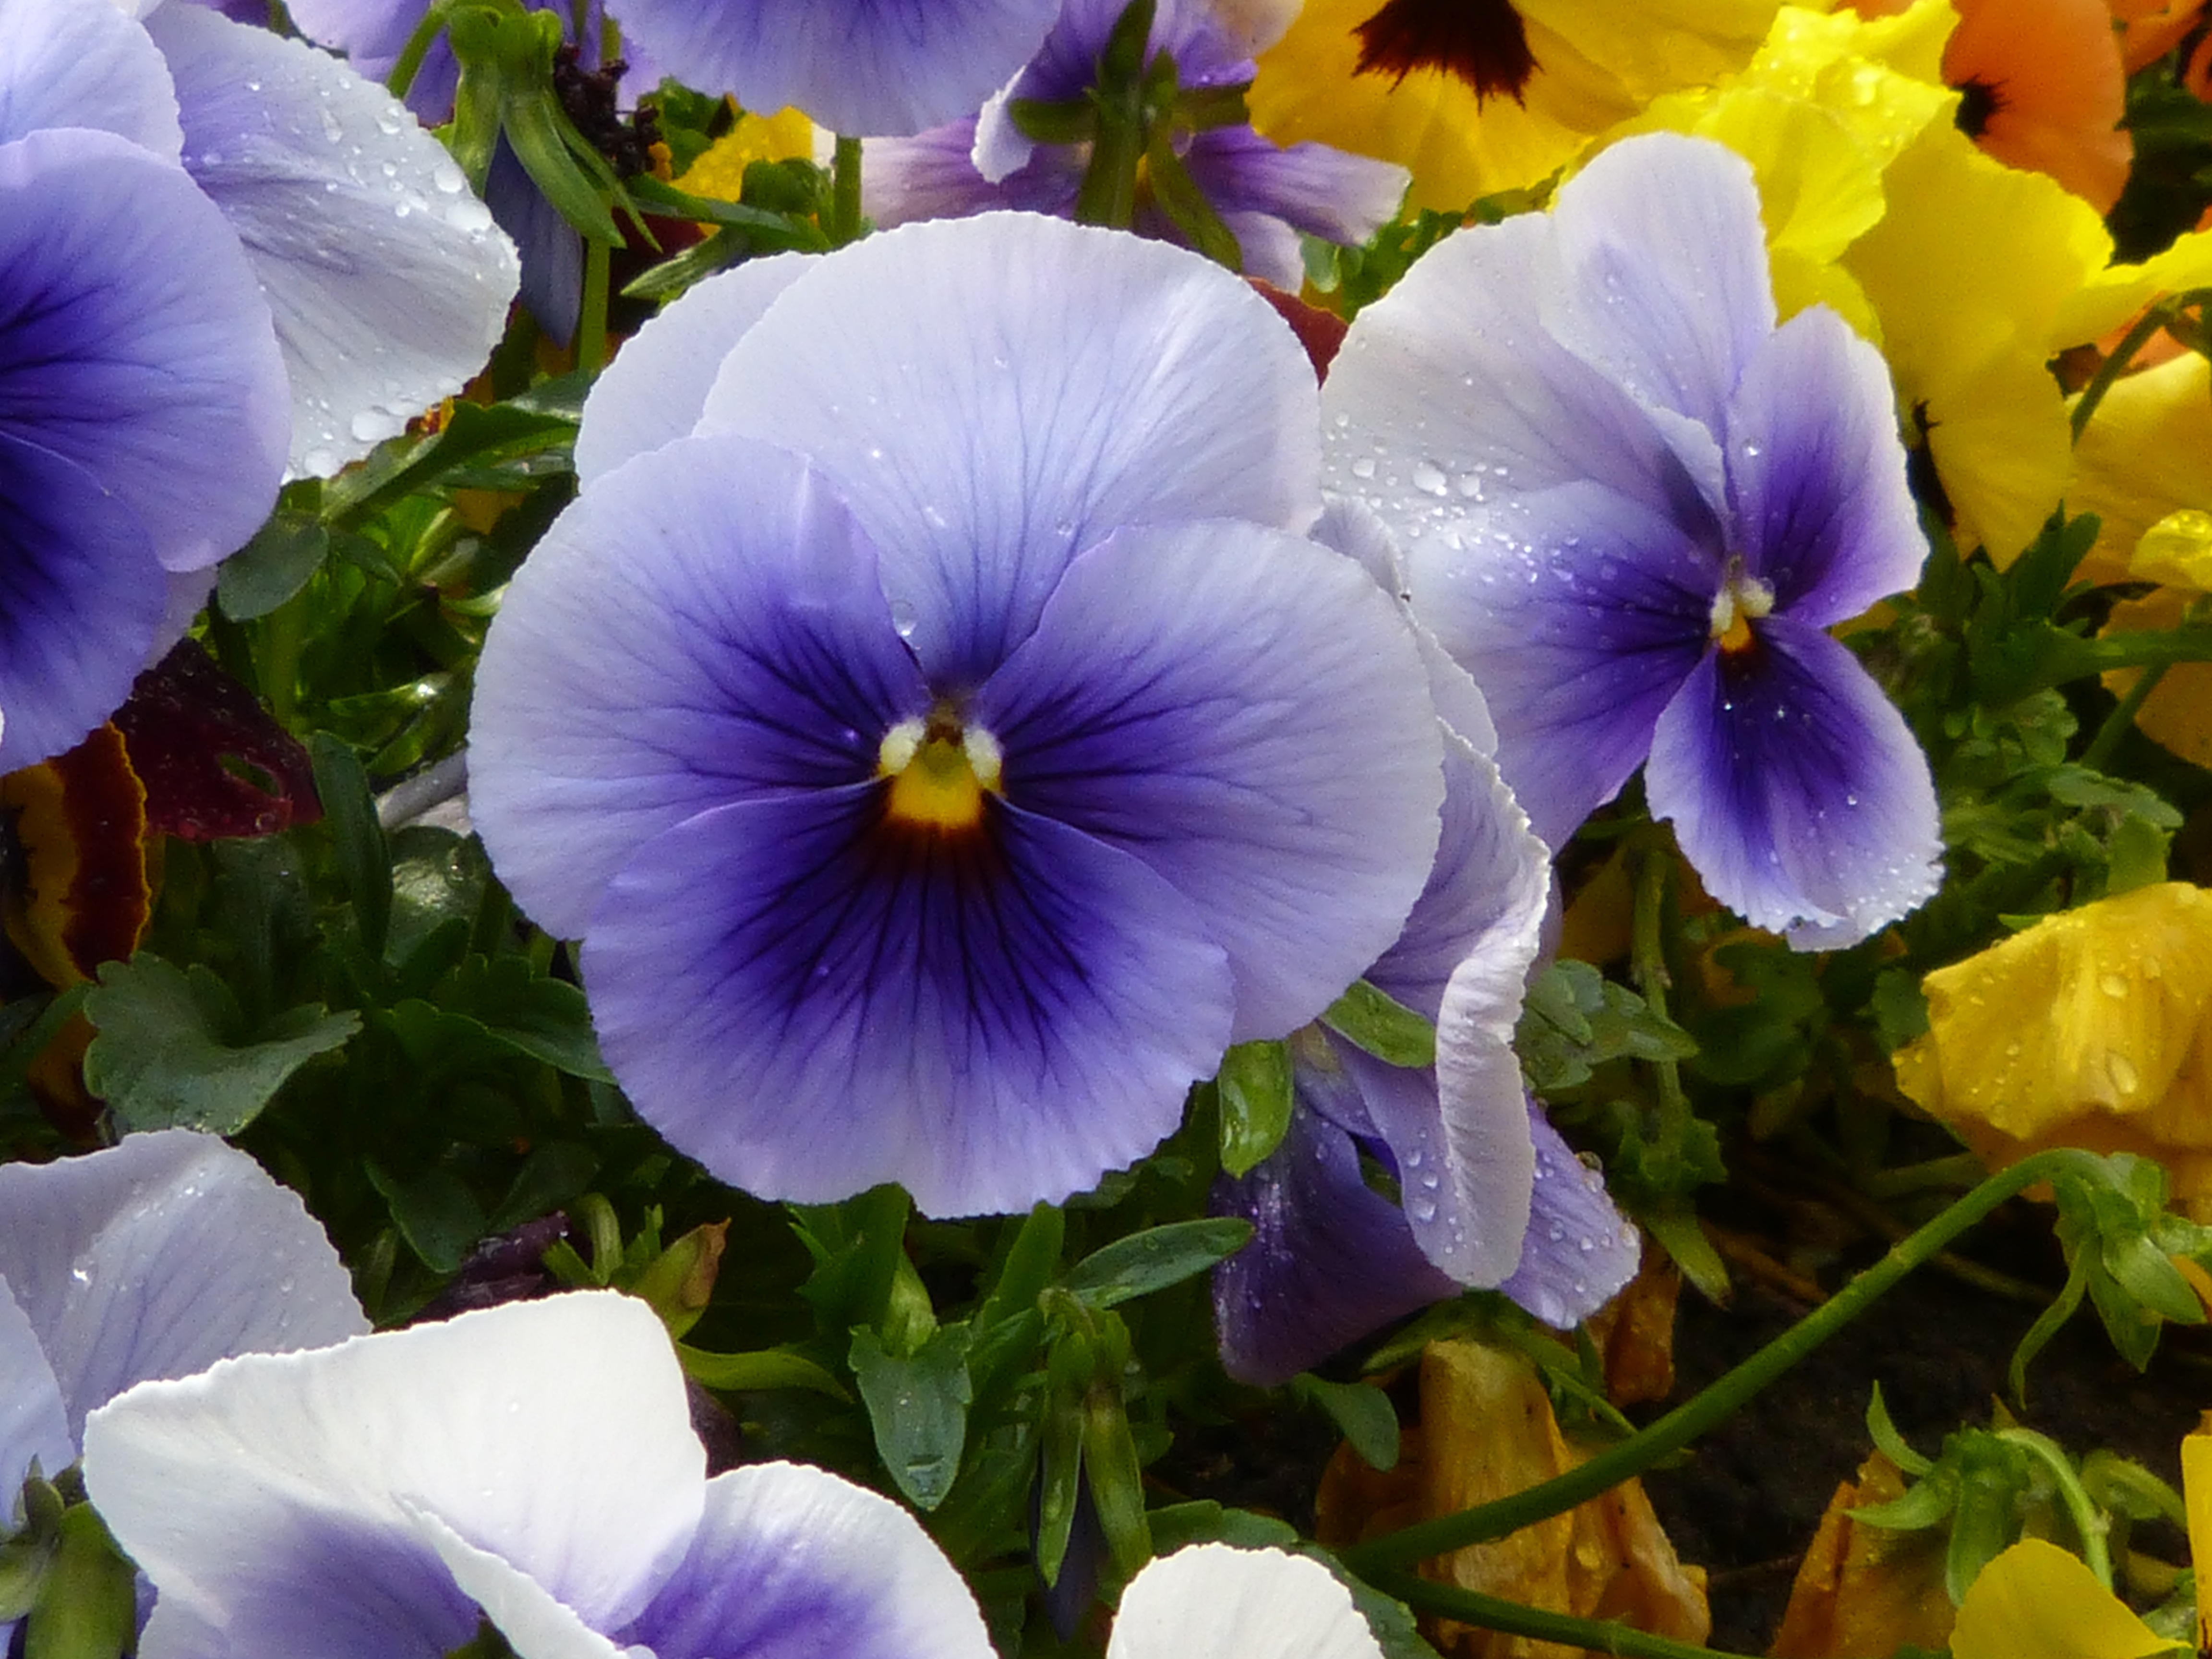
blossom, plant, flower, purple, petal, bloom, spring, color, botany, blue, close, flora, wildflower, flowers, eye, violet, viola, macro photography, pansy, flowering plant, violaceae, garden pansy, flower plants, annual plant, land plant, violet family, stiefm tterche, day and night bl mle